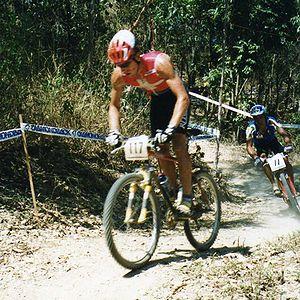
Thomas Frischknecht, né le 17 février 1970 à Feldbach ou Uster, est un coureur cycliste de VTT et de cyclocross suisse.